Wim Heldens

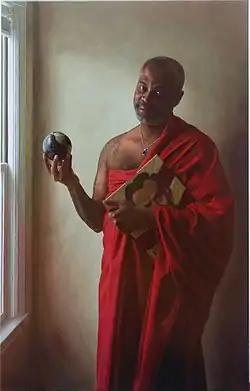
Painting of Wim Heldens' "America".

Wim Heldens was born in Sittard in the catholic south of the Netherlands. Heldens grew up in a household where from a young age he was artistically influenced by his parents and surrounded by paintings, books on art and music. His parents were not comfortable with the idea of their own son pursuing an artistic career.